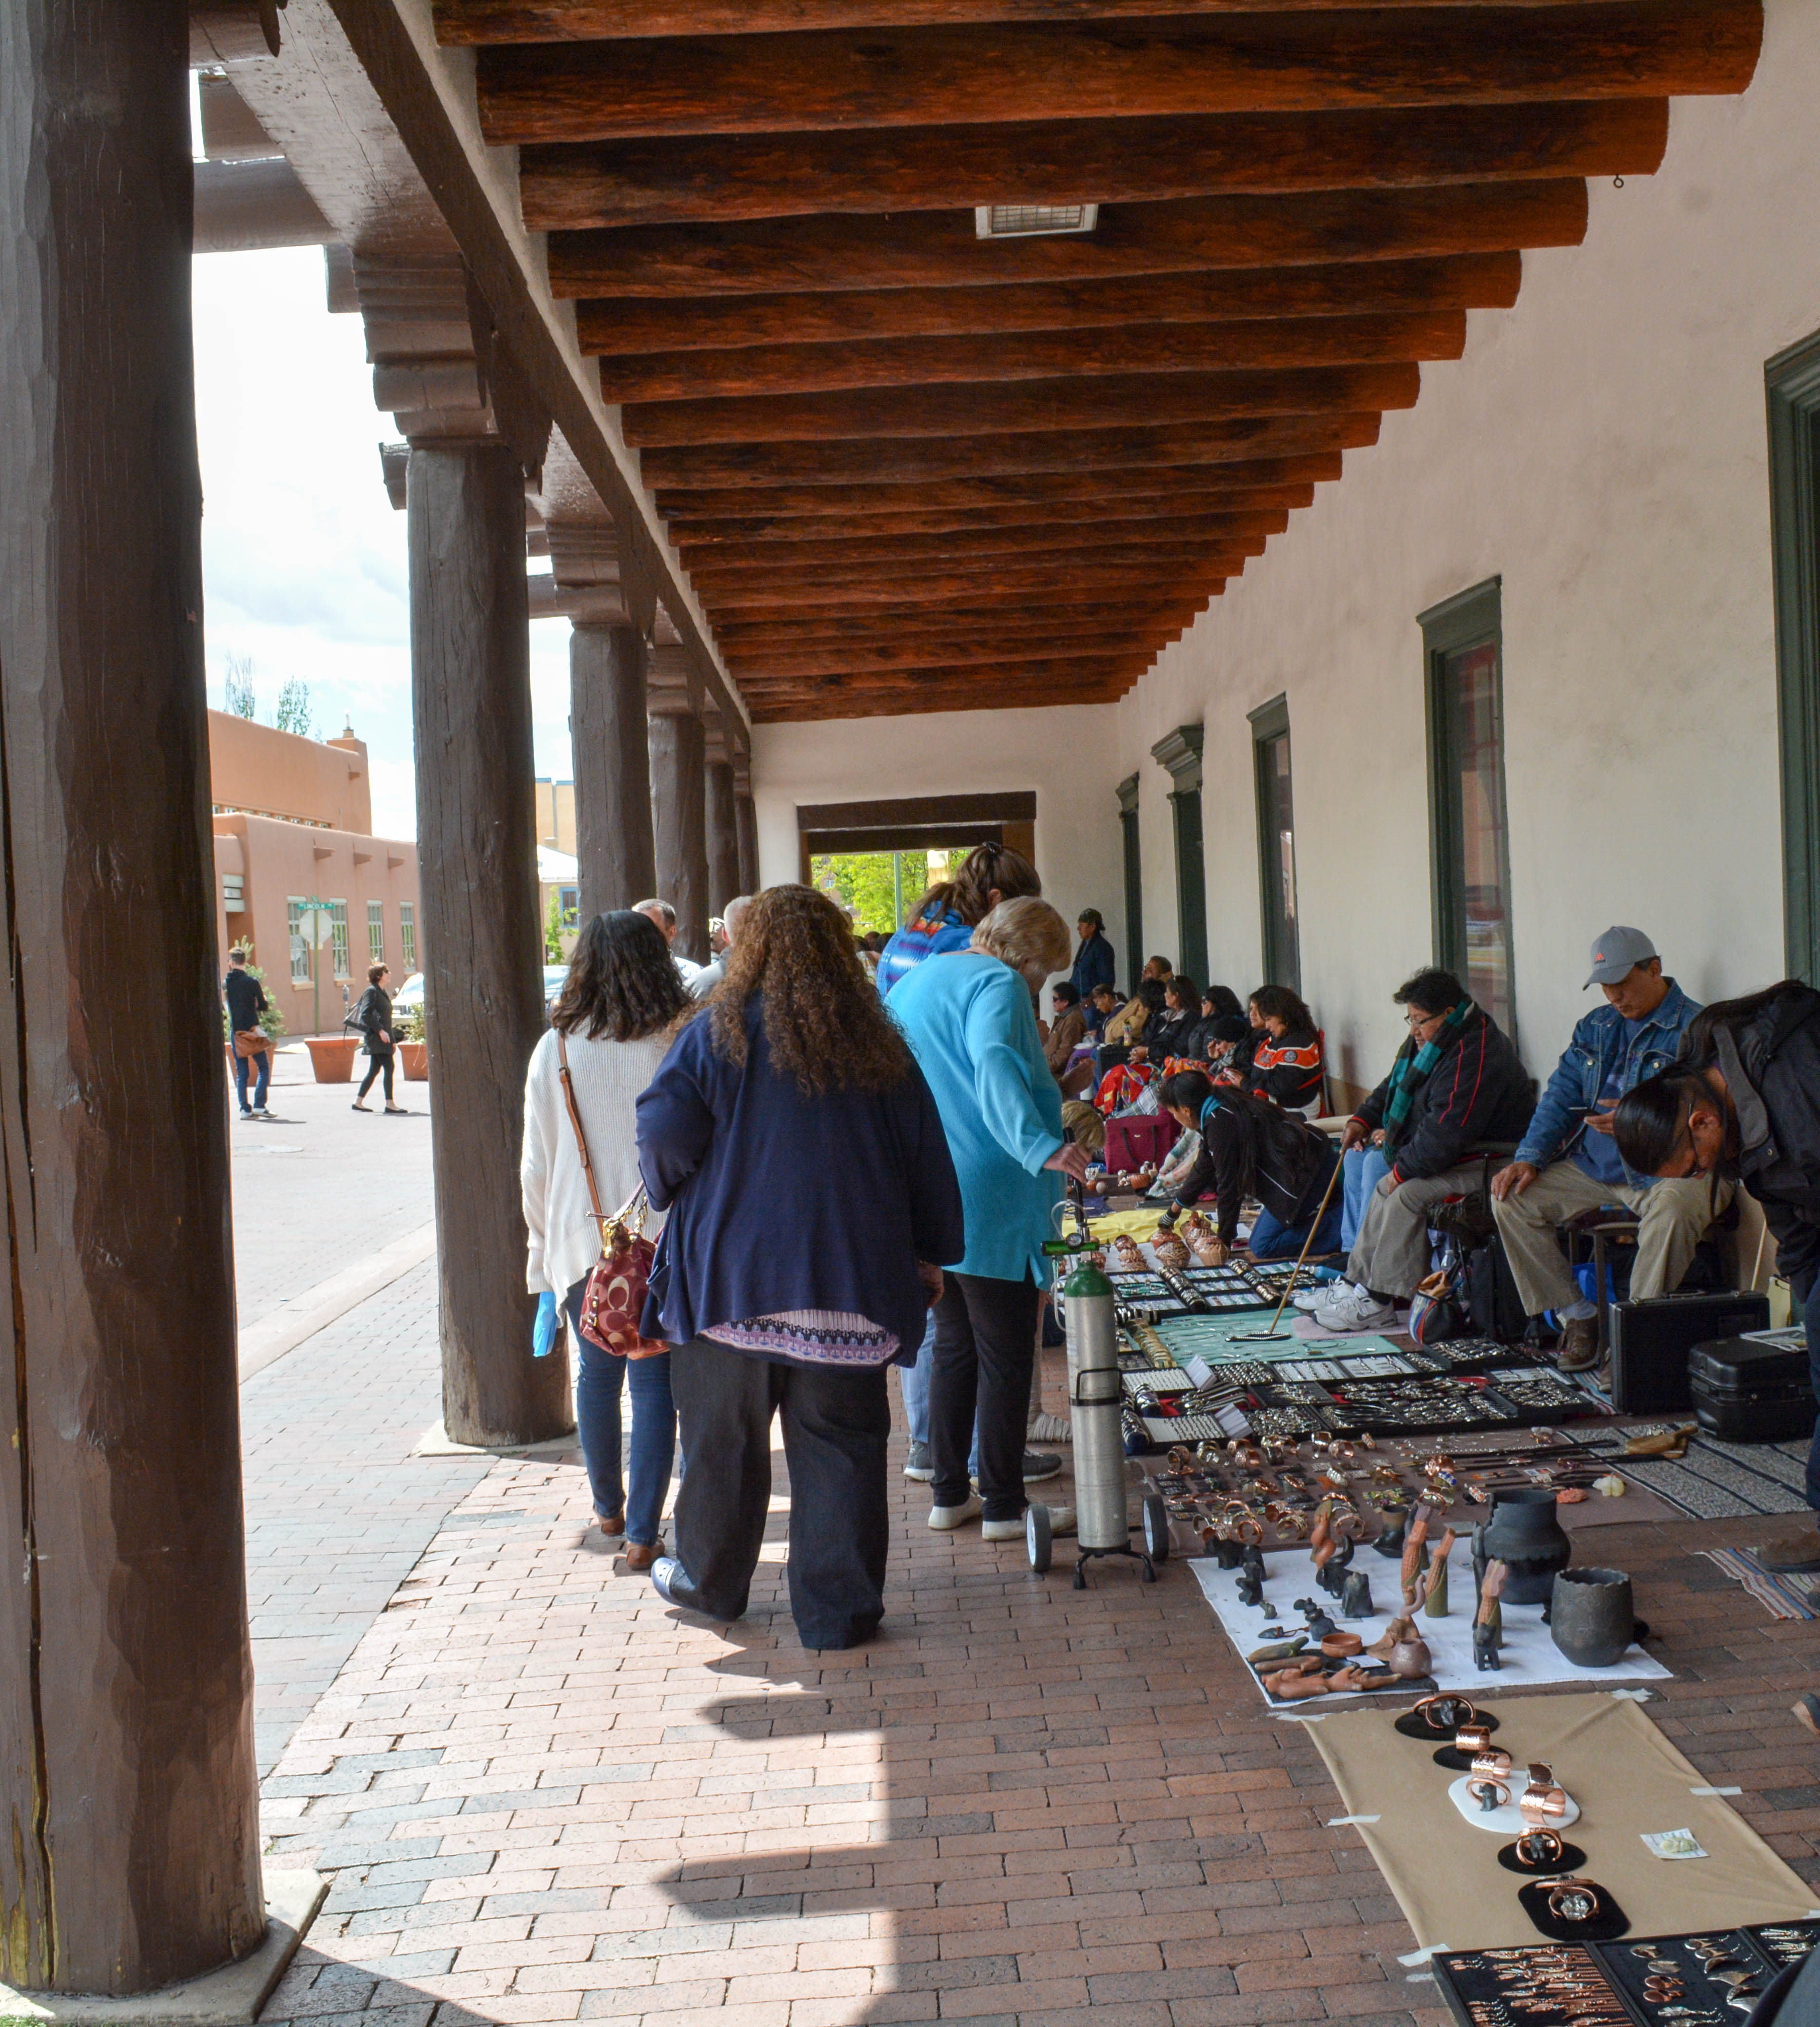
people, travel, market, tourism, temple